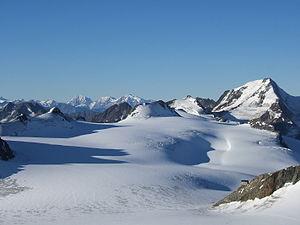
Les Alpes de l'Ötztal ou Alpes vénostes sont un massif des Alpes orientales centrales. Elles s'élèvent entre l'Autriche et l'Italie, sur la rive gauche de l'Ötztal, une vallée latérale de l'Inn au sud-ouest d'Innsbruck. La ligne de crêtes formée par le massif délimite les bassins hydrographiques allant vers la mer Noire et vers l'Adriatique, et aussi la frontière entre Tyrol et Italie. Le versant nord est d'ailleurs riche en importants glaciers.